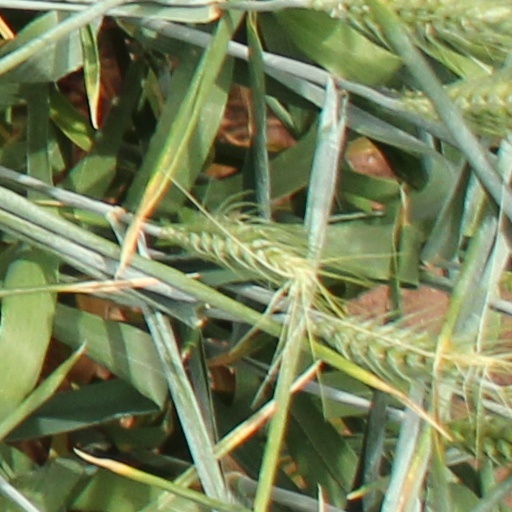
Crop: wheat